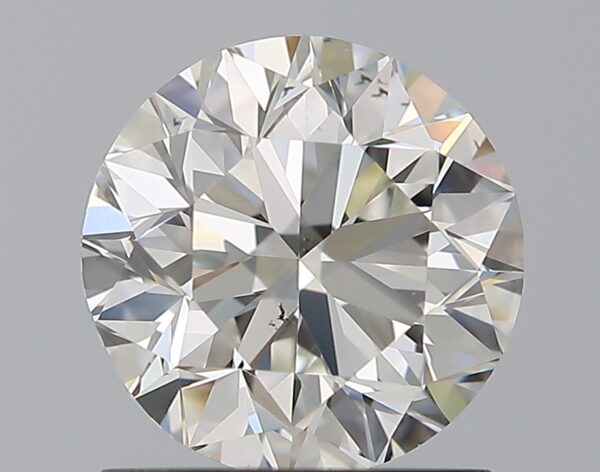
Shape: round
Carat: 1.2
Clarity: VS2
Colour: H
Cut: VG
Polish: EX
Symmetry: VG
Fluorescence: F
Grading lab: GIA
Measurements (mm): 6.58 x 6.65 x 4.27